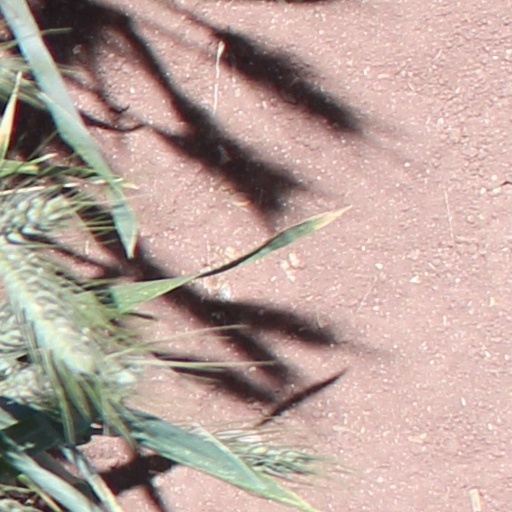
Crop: wheat